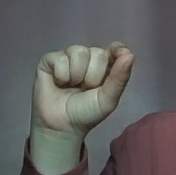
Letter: fa